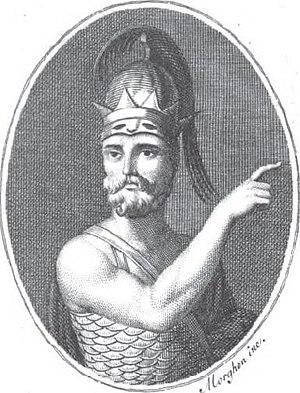
Doukétios, Duketios, Ducétios ou encore Ducétius, hégémon des Sicèles en Sicile, mort en 440 av. J.-C.. Il réunit en une seule fédération toutes les cités sicèles, sauf une. La fédération sicèle, hellénisée, frappe monnaie et dispose d’une armée fédérale.